Obel House

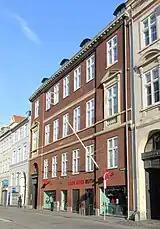
The Obel House

The property was later divided into two properties. In the new cadastre of 1756, they were listed as No. 7 and No. 9. The properties were both owned by Christen Christensen Borup.